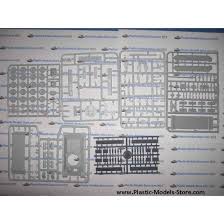
Label: Self Propelled Artillery